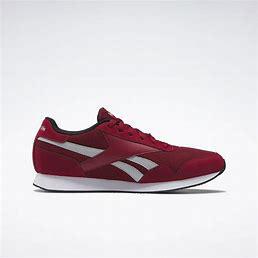
Brand: Reebok
Model: Royal Classic Jogger 3